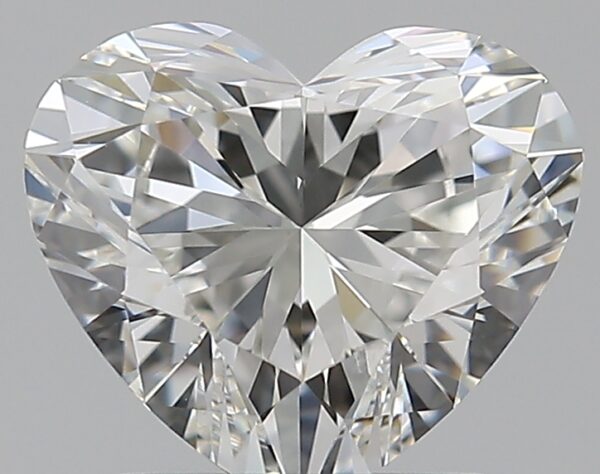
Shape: heart
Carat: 1.5
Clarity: VS2
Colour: H
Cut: EX
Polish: EX
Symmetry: EX
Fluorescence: N
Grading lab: GIA
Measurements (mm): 6.96 x 8.03 x 4.55